Dioon argenteum

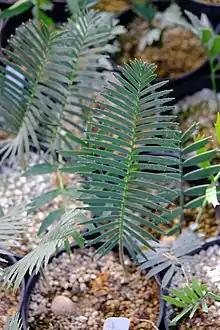
Seedling in 1 gallon pot

Dioon argenteum is a species of cycad native to northern Oaxaca, Mexico. It is one of a number of Mexican cycads described by Tim Gregory, S. Salas-Morales, and Jeff Chemnick, including "Dioon planifolium".